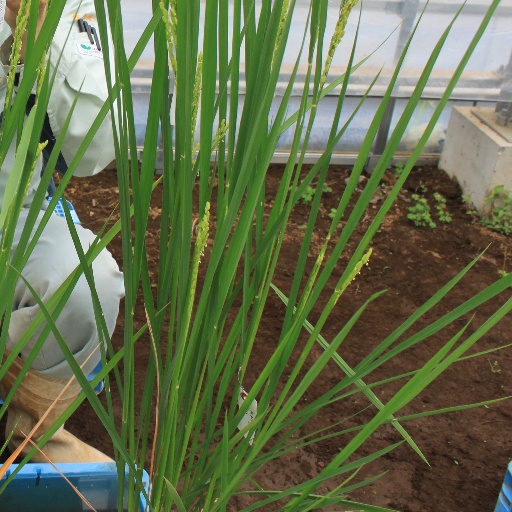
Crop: rice